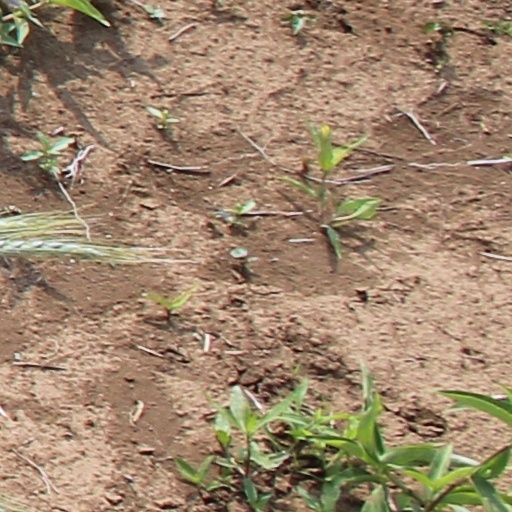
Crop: wheat